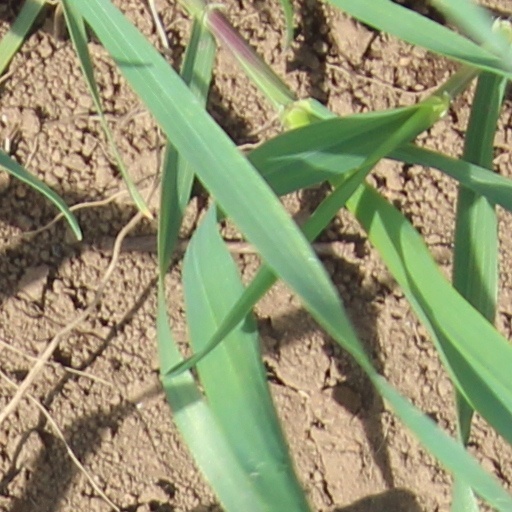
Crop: wheat